McDonnell Douglas CF-18 Hornet

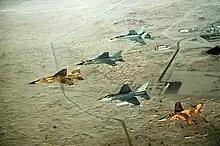
A multinational group of fighter jets during the Gulf War. A CF-18A is visible in the background.

In 1991, Canada committed 26 CF-18s to the Gulf War on Operation Friction. The CF-18s were based in Doha, Qatar. During the Gulf War, Canadian pilots flew more than 5,700 hours, including 2,700 combat air patrol missions. These aircraft were taken from Canada's airbase in Germany, CFB Baden-Soellingen. In the beginning the CF-18s began sweep-and-escort combat missions to support ground-attack strikes by Allied air forces. During the 100-hour Allied ground invasion in late February, CF-18s also flew 56 bombing sorties, mainly dropping non-guided ("dumb") bombs on Iraqi artillery positions, supply dumps, and marshaling areas behind the lines. At the time the Canadian Hornets were unable to deploy precision guided munitions. This was the first time since the Korean War that the Canadian military had participated in combat operations.